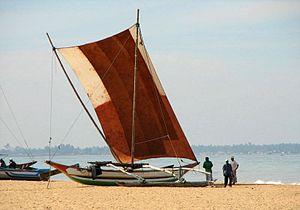
Bateau de pêche, Negombo, Sri Lanka
Negombo est une ville de la côte ouest du Sri Lanka, à environ 40 km au nord de la capitale économique Colombo. C'est l'un des ports de pêche les plus importants de la côte occidentale.